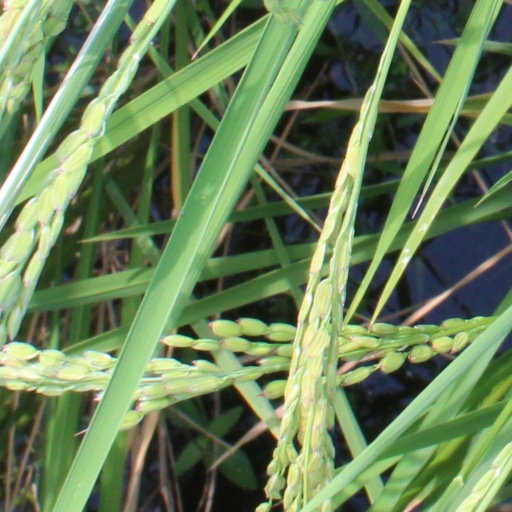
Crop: rice